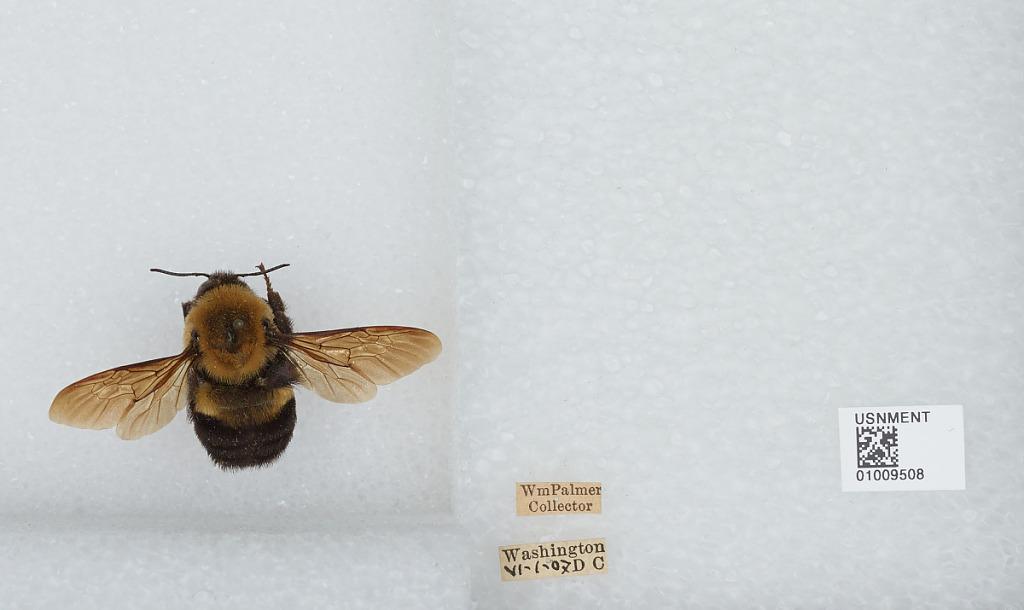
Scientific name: Bombus (Separatobombus) griseocollis (De Geer)
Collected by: W. Palmer
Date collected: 1907-6-1
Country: United States
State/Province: District of Columbia
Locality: Washington
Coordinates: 38.9047, -77.0164